Yolanda Lastra

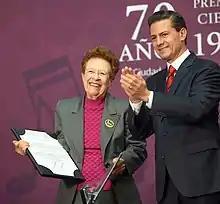
Lastra receiving a Science and Art National Prize in 2015

Yolanda Lastra de Suárez (born 1932) is a Mexican linguist specializing in the descriptive linguistics of the indigenous languages of Mexico. She obtained her PhD degree in 1963 from Cornell University, her dissertation written under the guidance of Charles F. Hockett treating the syntax of Cochabamba Quechua in Bolivia. She was married to Argentinian linguist Jorge A. Suárez (1927-1985).